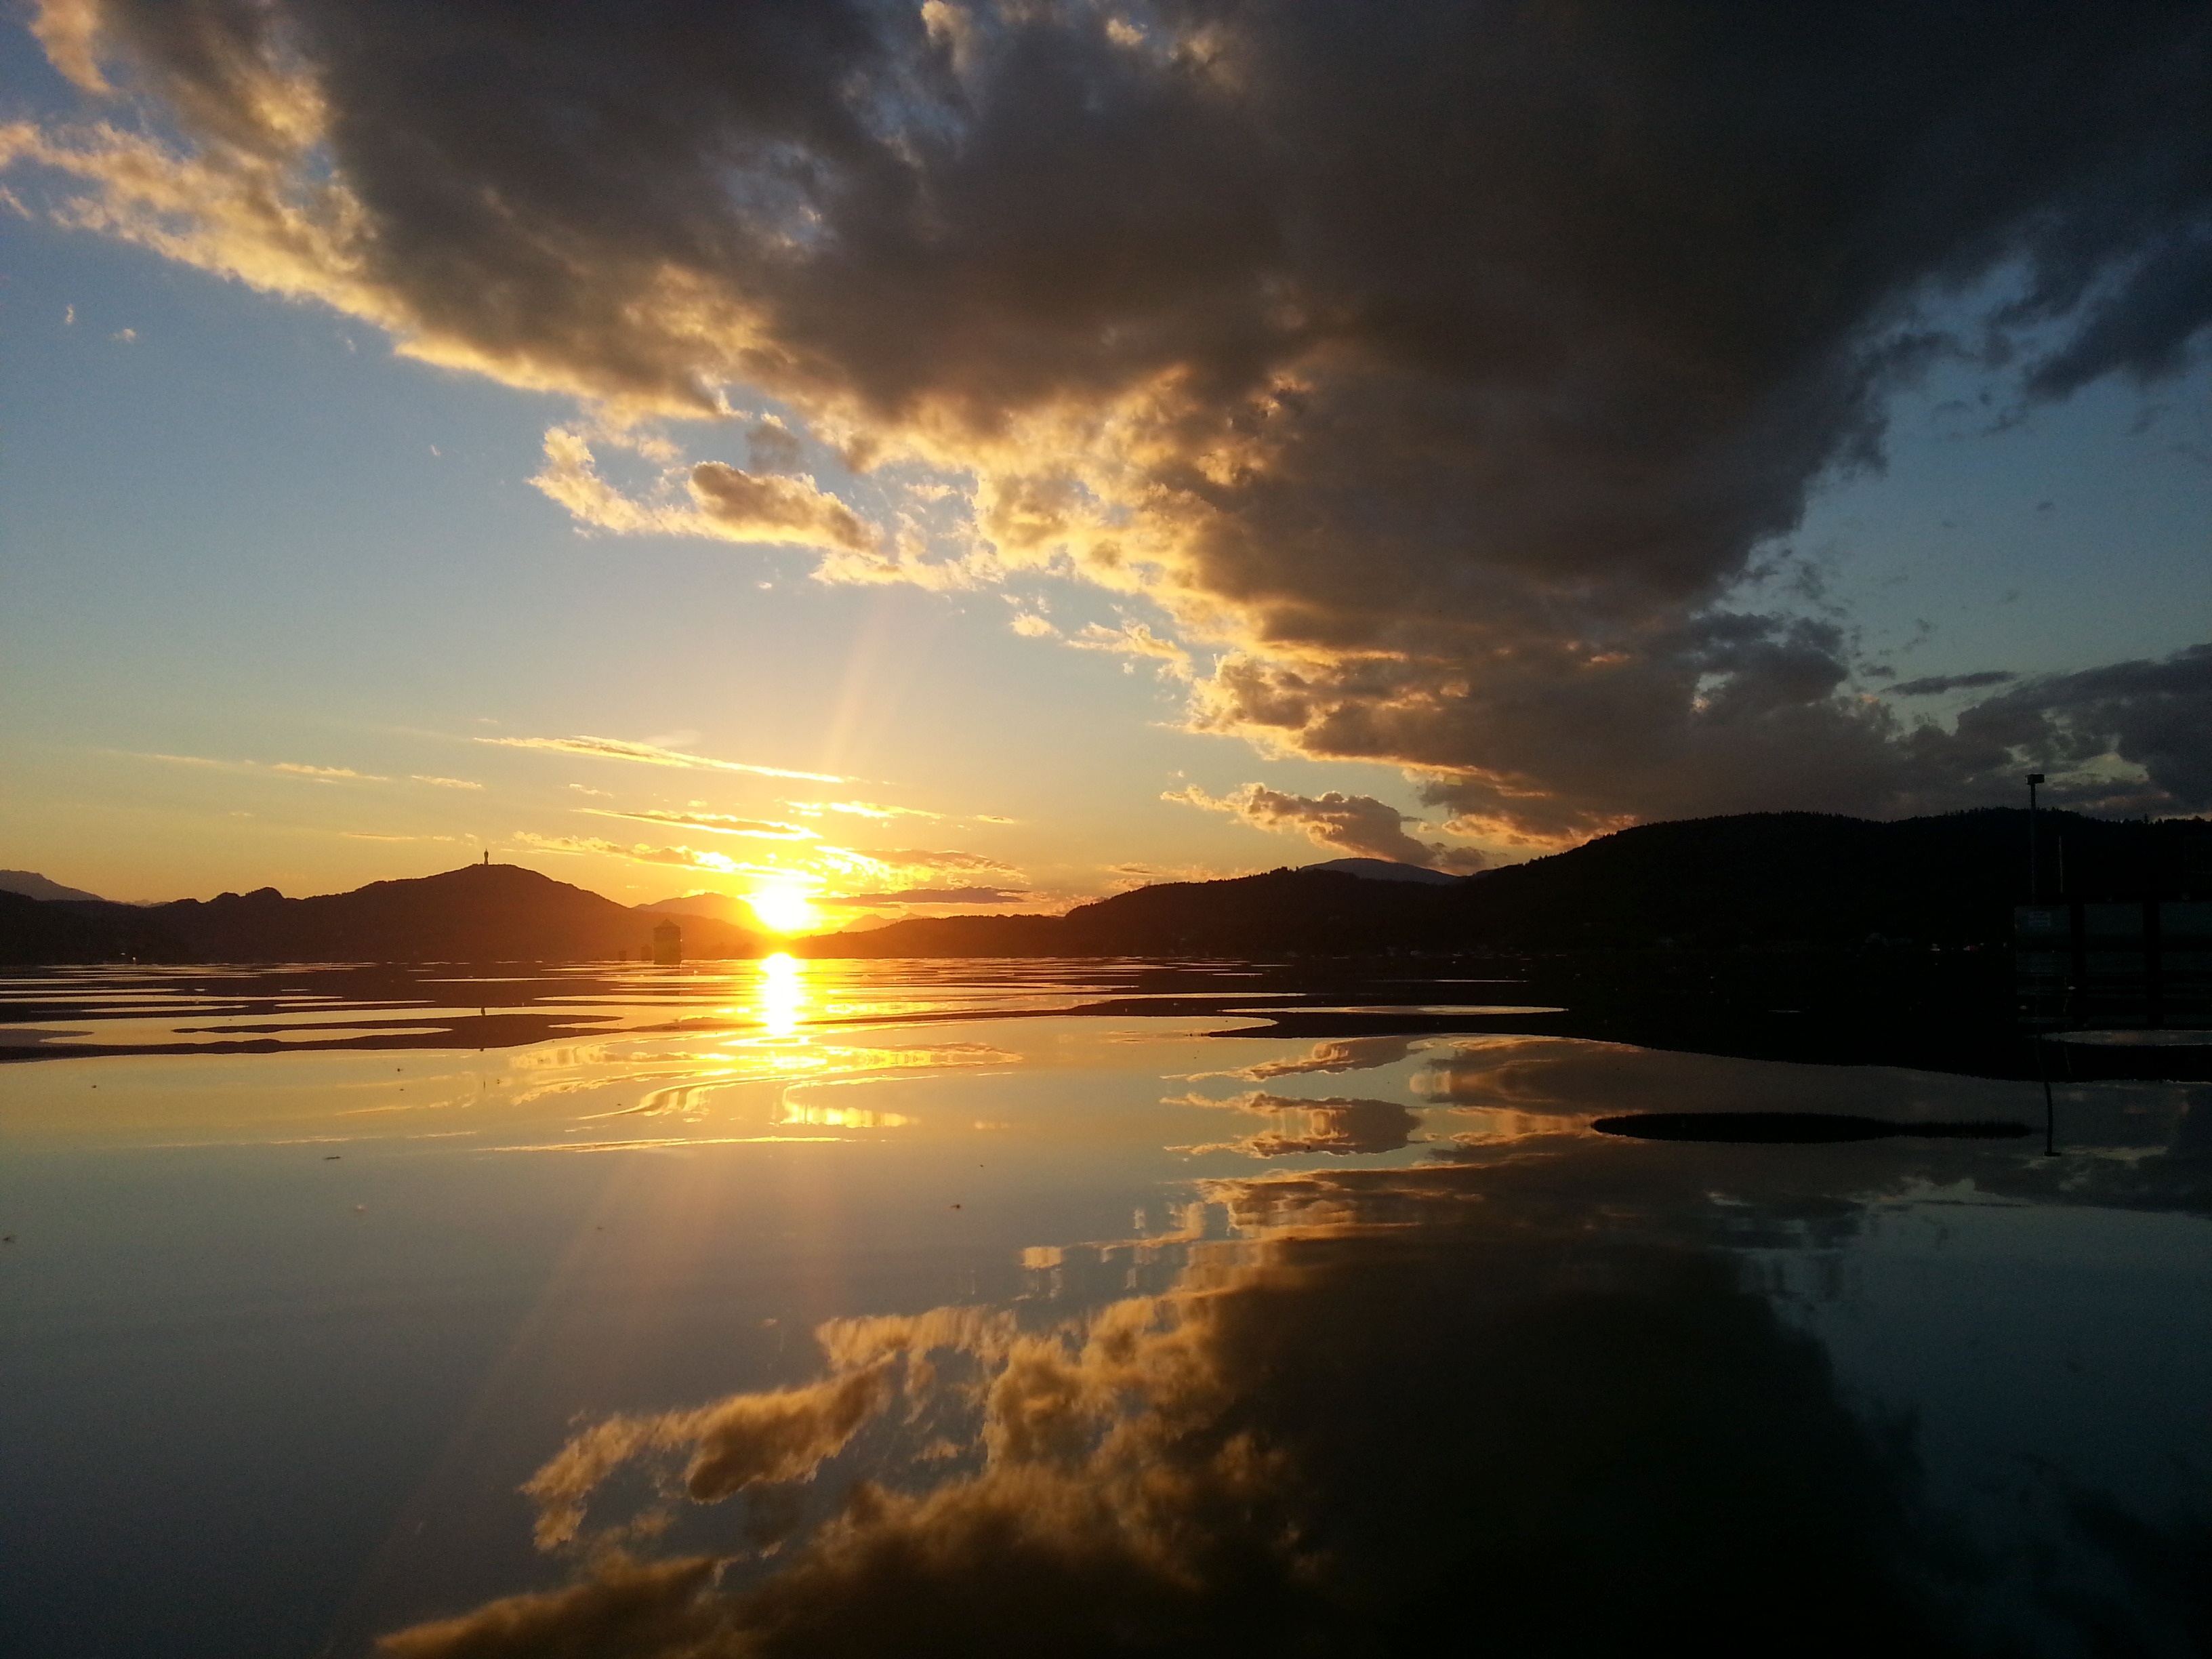
landscape, sea, coast, ocean, horizon, cloud, sky, sun, sunrise, sunset, sunlight, morning, lake, dawn, atmosphere, dusk, evening, reflection, austria, clouds, abendstimmung, carinthia, worthersee, afterglow